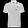
Label: T - shirt / top